Interlingue

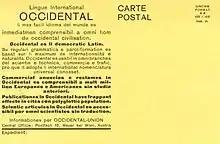
PR postcard with Occidental text created in 1928 in Vienna

Edgar de Wahl announced the creation of Occidental in 1922 with the first issue of the magazine "Cosmoglotta", published in Tallinn, Estonia under the name "Kosmoglott". Occidental was a product of years of personal experimentation under the name Auli (auxiliary language), which he used from 1906 to 1921 and which later on gained the nickname proto-Occidental. De Wahl, originally a proponent of Volapük and then Esperanto, began creating Occidental after the failed vote to reform Esperanto in 1894.